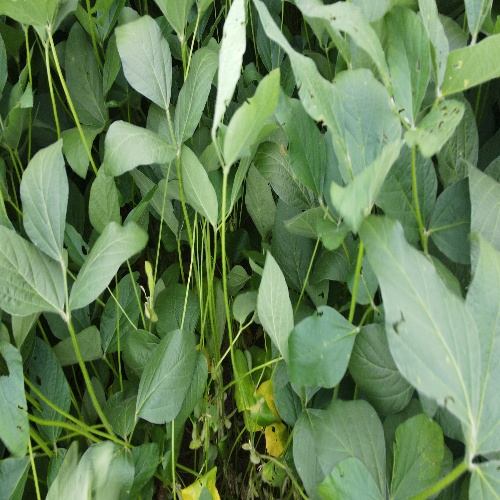
Label: Caterpillar